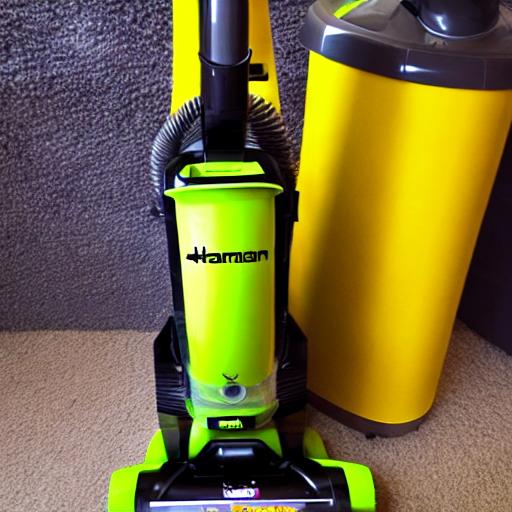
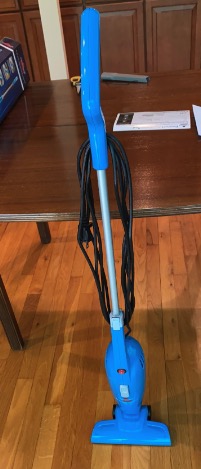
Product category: items_vacuum
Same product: no